John Cannady

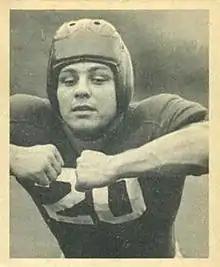
Cannady on a 1948 Bowman football card

John Hanley Cannady (September 5, 1923 – September 28, 2002) was an American professional football player who was a linebacker for the New York Giants of the National Football League (NFL). He played college football for the Indiana Hoosiers and was selected in the third round of the 1947 NFL draft. The first professional football player from Charleston, South Carolina, known as "Big John," he was the New York Giants' third-round draft pick in 1947 and played from 1947 to 1954. A teammate of Frank Gifford from 1952 to 1954, Big John was a member of the New York Giants’ 1950 team that finished with a 10–2 record and tied for first place in the American Conference. He played in the league's Pro Bowl game in 1950 and 1952. He played in the first NFL Pro Bowl. Big John was a member of the National Football League Players Association, and Indiana University Members Association. He was named to the South Carolina Athletic Hall of Fame in 1991, and to the "Post and Courier"’s list of South Carolina's 100 greatest athletes of the 20th century. In retirement he owned and operated a popular bar on East Bay Street in Charleston called "Big John's".